Two New Sciences

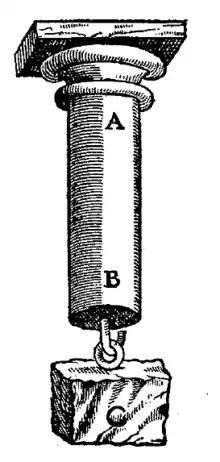
Figure 1 out of Galileo's "Two New Sciences" in the First Day section

In the First Day, Galileo addressed topics that were discussed in Aristotle's "Physics" and the Aristotelian school's "Mechanics". It also provides an introduction to the discussion of both of the new sciences. The likeness between the topics discussed, specific questions that are hypothesized, and the style and sources throughout give Galileo the backbone to his First Day. The First Day introduces the speakers in the dialogue: Salviati, Sagredo, and Simplicio, the same as in the "Dialogue". These three people are all Galileo just at different stages of his life, Simplicio the youngest and Salviati, Galileo's closest counterpart. The Second Day addresses the question of the strength of materials.